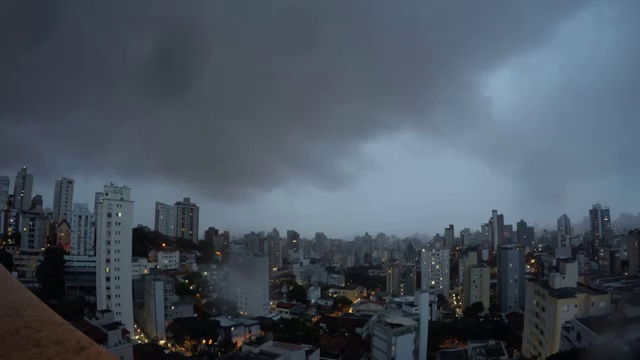
Fire: no
Smoke: no